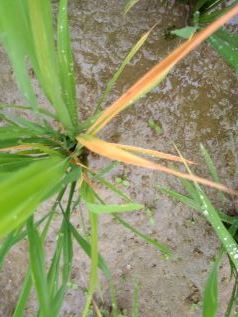
Disease: Tungro